Pygolampis

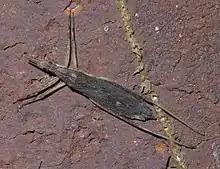
"Pygolampis pectoralis"

Pygolampis is a genus of assassin bugs in the family Reduviidae. More than 90 species have been described worldwide